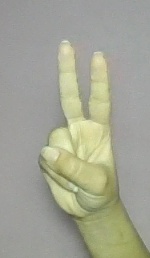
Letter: taa